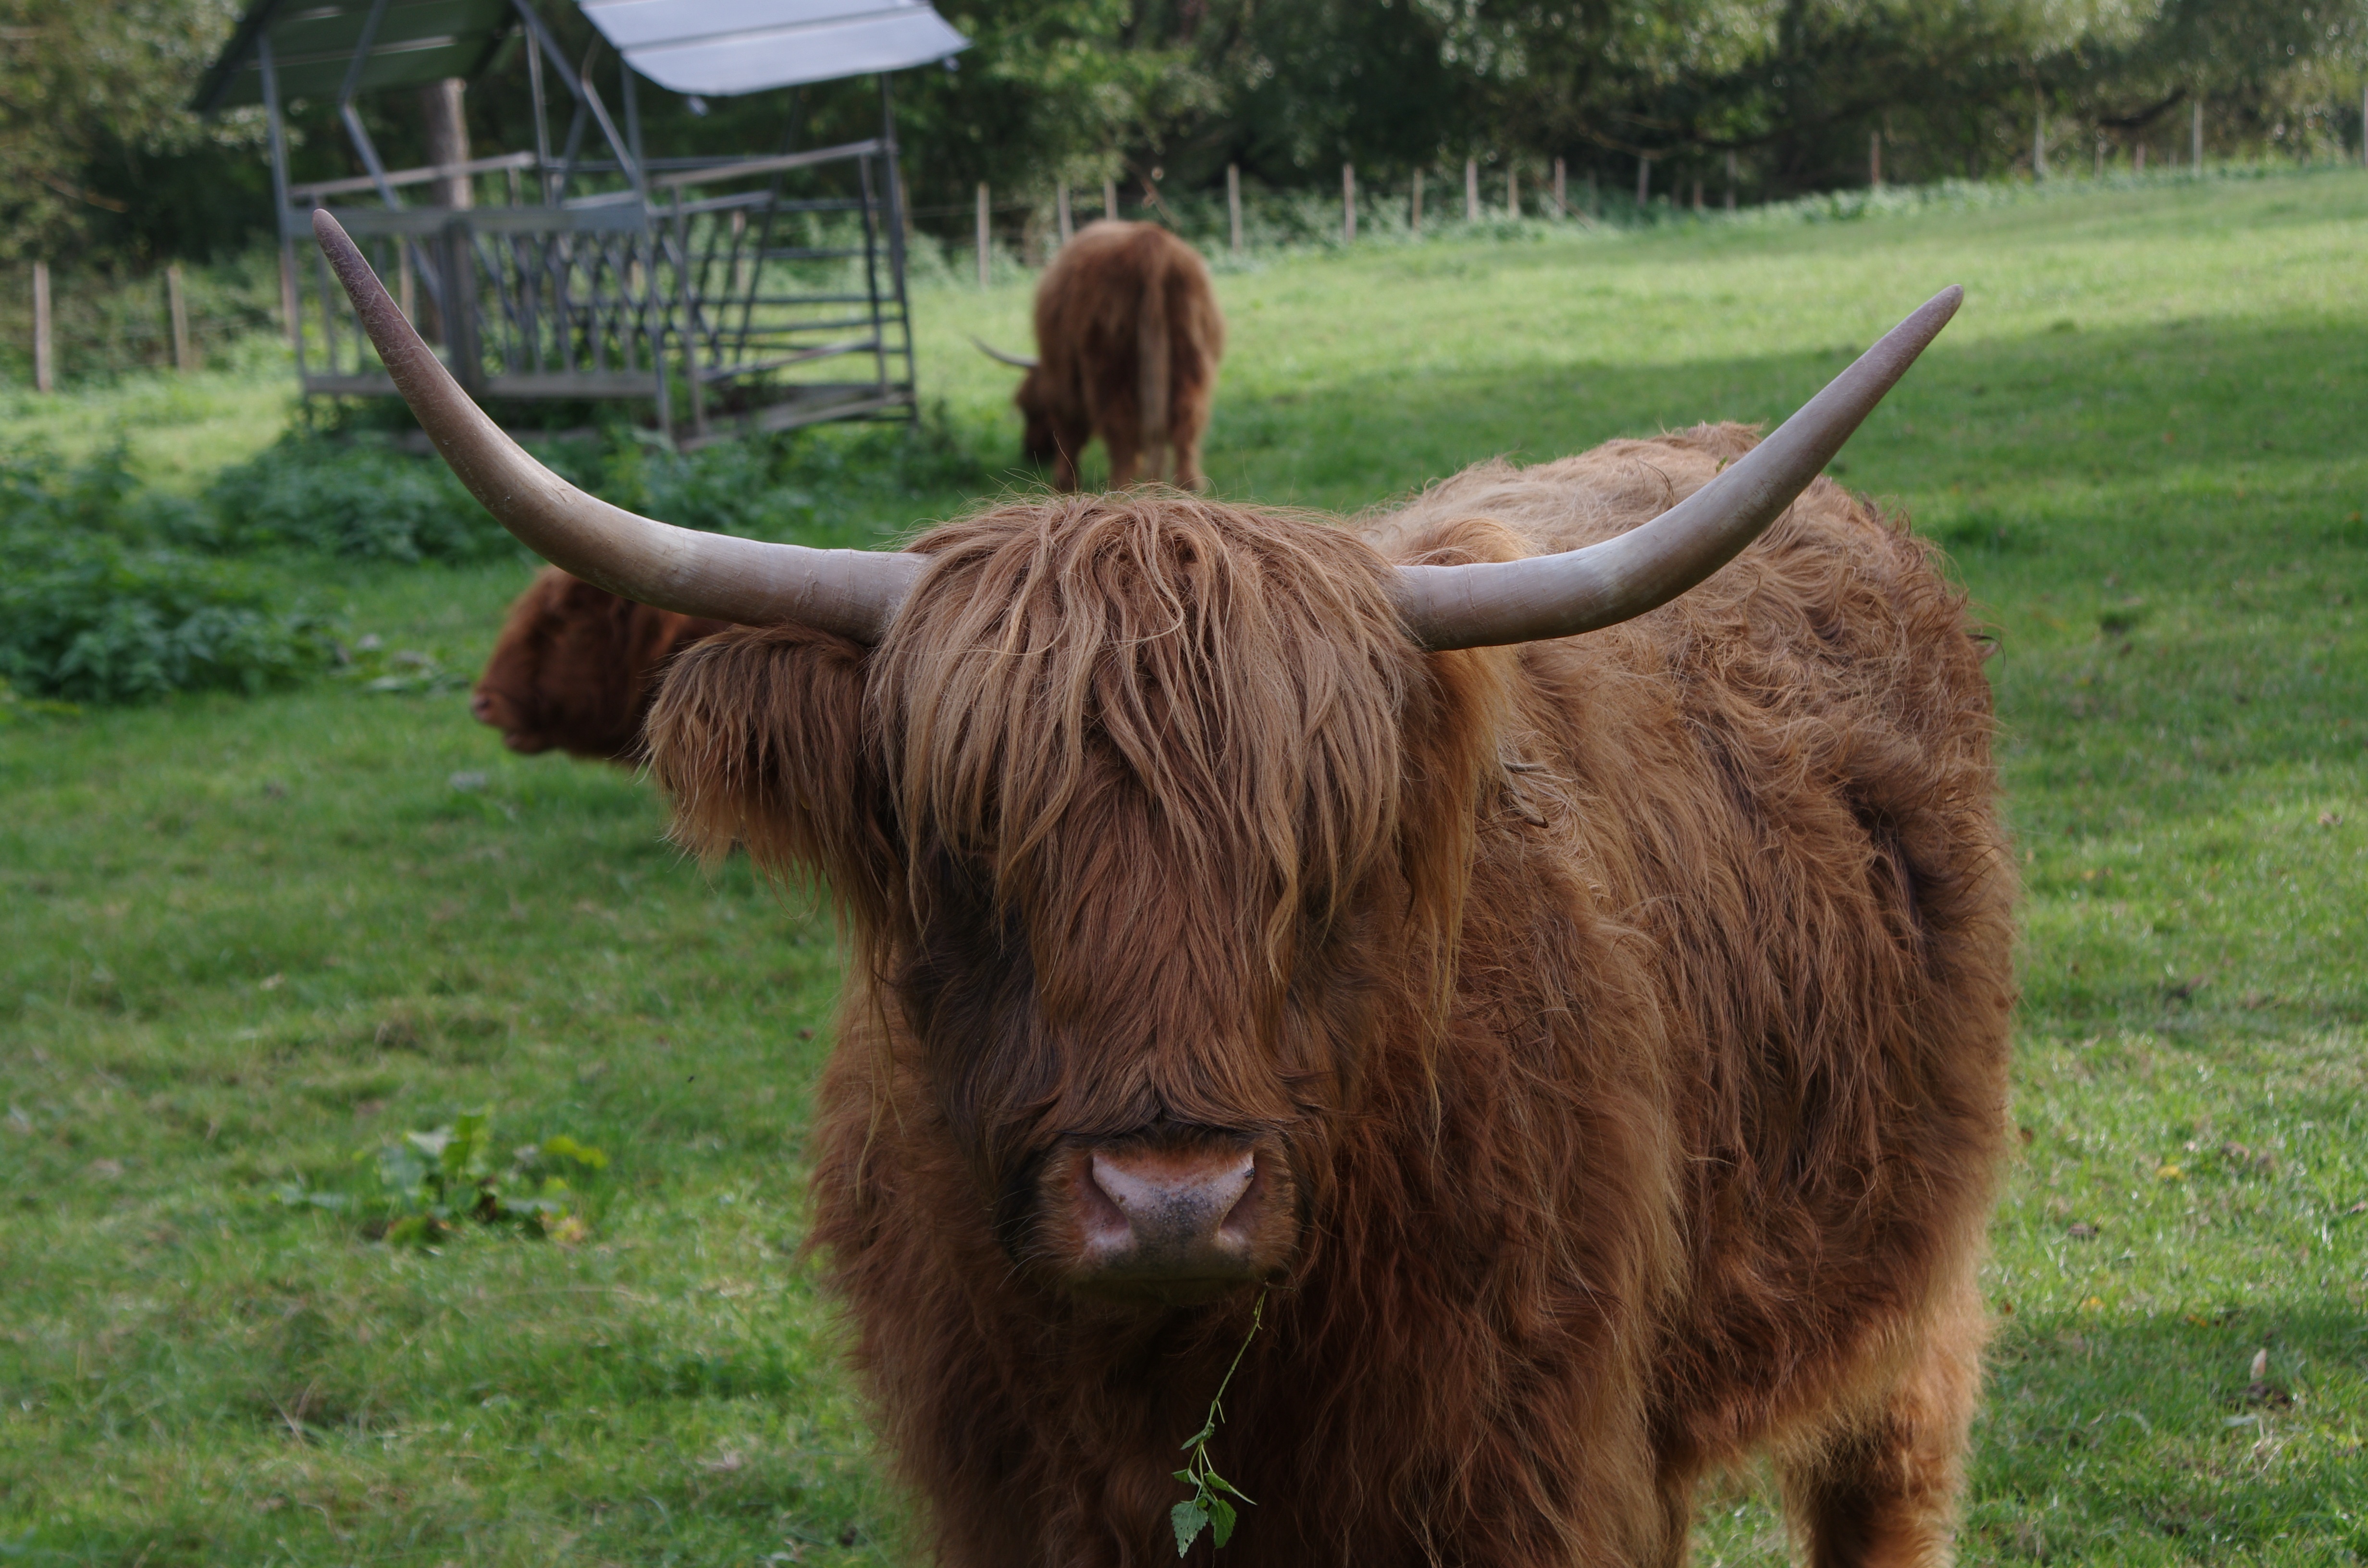
meadow, horn, fur, coat, green, pasture, grazing, brown, mammal, agriculture, fauna, highland cattle, bull, grassland, vertebrate, highland cow, yak, rind, ox, meadows, pasture land, domesticated scottish breed, herbage, grazing land, cattle like mammal, cow goat family, muskox, texas longhorn